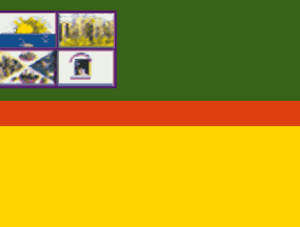
José Ángel Lamas est l'une des 18 municipalités de l'État d'Aragua au Venezuela. Son chef-lieu est Santa Cruz de Aragua. En 2011, la population s'élève à 32 981 habitants.